Snowball Earth (manga)

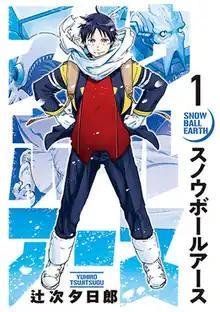
First volume cover

is a Japanese manga series written and illustrated by Yuhiro Tsujitsugu. It has been serialized in Shogakukan's manga magazine "Monthly Big Comic Spirits" since January 2021. An anime television series adaptation produced by Studio Kai is set to premiere in 2026.